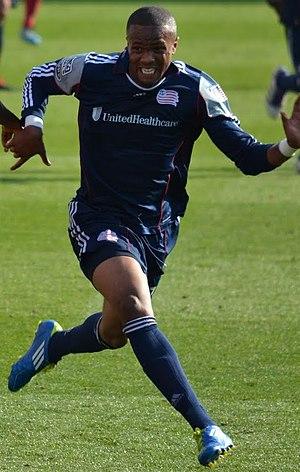
Darrius Barnes est un joueur de soccer américain né le 24 décembre 1986 à Raleigh en Caroline du Nord. Il évolue au poste de défenseur central au Cosmos de New York, en NASL.